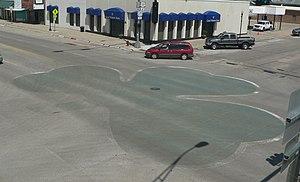
La ville de O’Neill est le siège du comté de Holt, dans l’État de Nebraska, aux États-Unis. Elle comptait 3 705 habitants lors du recensement de 2010.